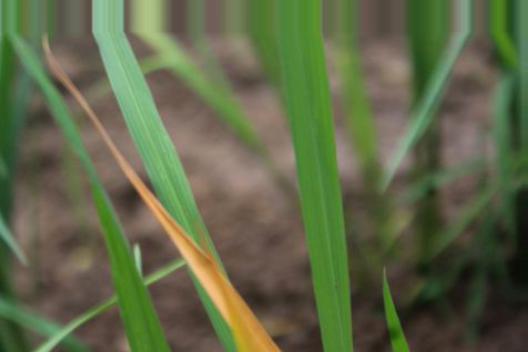
Nhãn: Tungro virus